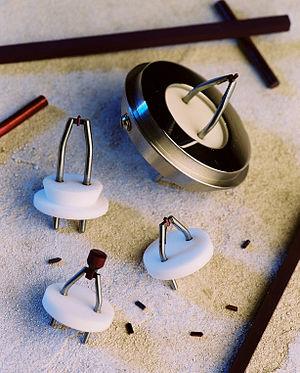
L'hexaborure de lanthane ou plus simplement le borure de lanthane est un composé inorganique, le borure du lanthane. C'est un matériau céramique réfractaire qui a pour point de fusion 2 210 °C, insoluble dans l'eau et l'acide chlorhydrique. Il a un faible travail de sortie et l'une des plus grandes émissivités d'électrons connues et est stable dans le vide. Les échantillons stœchiométriques ont une couleur violette intense, ceux riches en bore sont bleus. Sous l'effet d'un bombardement ionique, sa couleur passe du violet au vert.
Dans les tubes à vide et les tubes à gaz, une cathode chaudeou cathode thermoionique est une électrode chauffée afin d'émettre des électrons par émission thermoionique. Elle s'oppose à la cathode froide, qui ne possède pas d'élément chauffant, et qui reposent sur une émission par effet de champ ou une émission d'électrons secondaires issue d'un bombardement par des ions positifs.